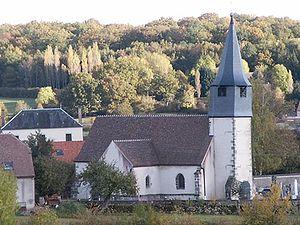
Mimeure est une commune française située dans le canton d'Arnay-le-Duc du département de la Côte-d'Or, en région Bourgogne-Franche-Comté.